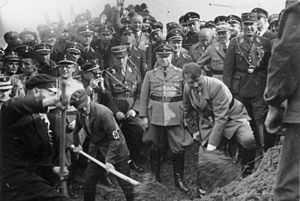
HaFraBa
Hitler ved første spadestik på en delstrækning af HaFraBa nær Frankfurt, september 1933
HaFraBa, er en forkortelse for Vereins zum Bau einer Straße für den Kraftwagen-Schnellverkehr von Hamburg über Frankfurt a. M. nach Basel. Det var et af de første motorvejsprojekter i Tyskland og en forgænger for 1930'ernes store projekter vedrørende Tysklands motorveje. Foreningen HaFraBa grundlagdes i 6. november 1926 af vejbygningsentreprenører som en forbindelse fra Hamburg via Kassel og Frankfurt am Main til Basel. Den 31. maj 1928 skiftede foreningen navn til Verein zur Vorbereitung der Autostraße Hansestädte–Frankfurt–Basel for også at inddrage Hansestæderne Bremen og Lübeck i planlægningen.